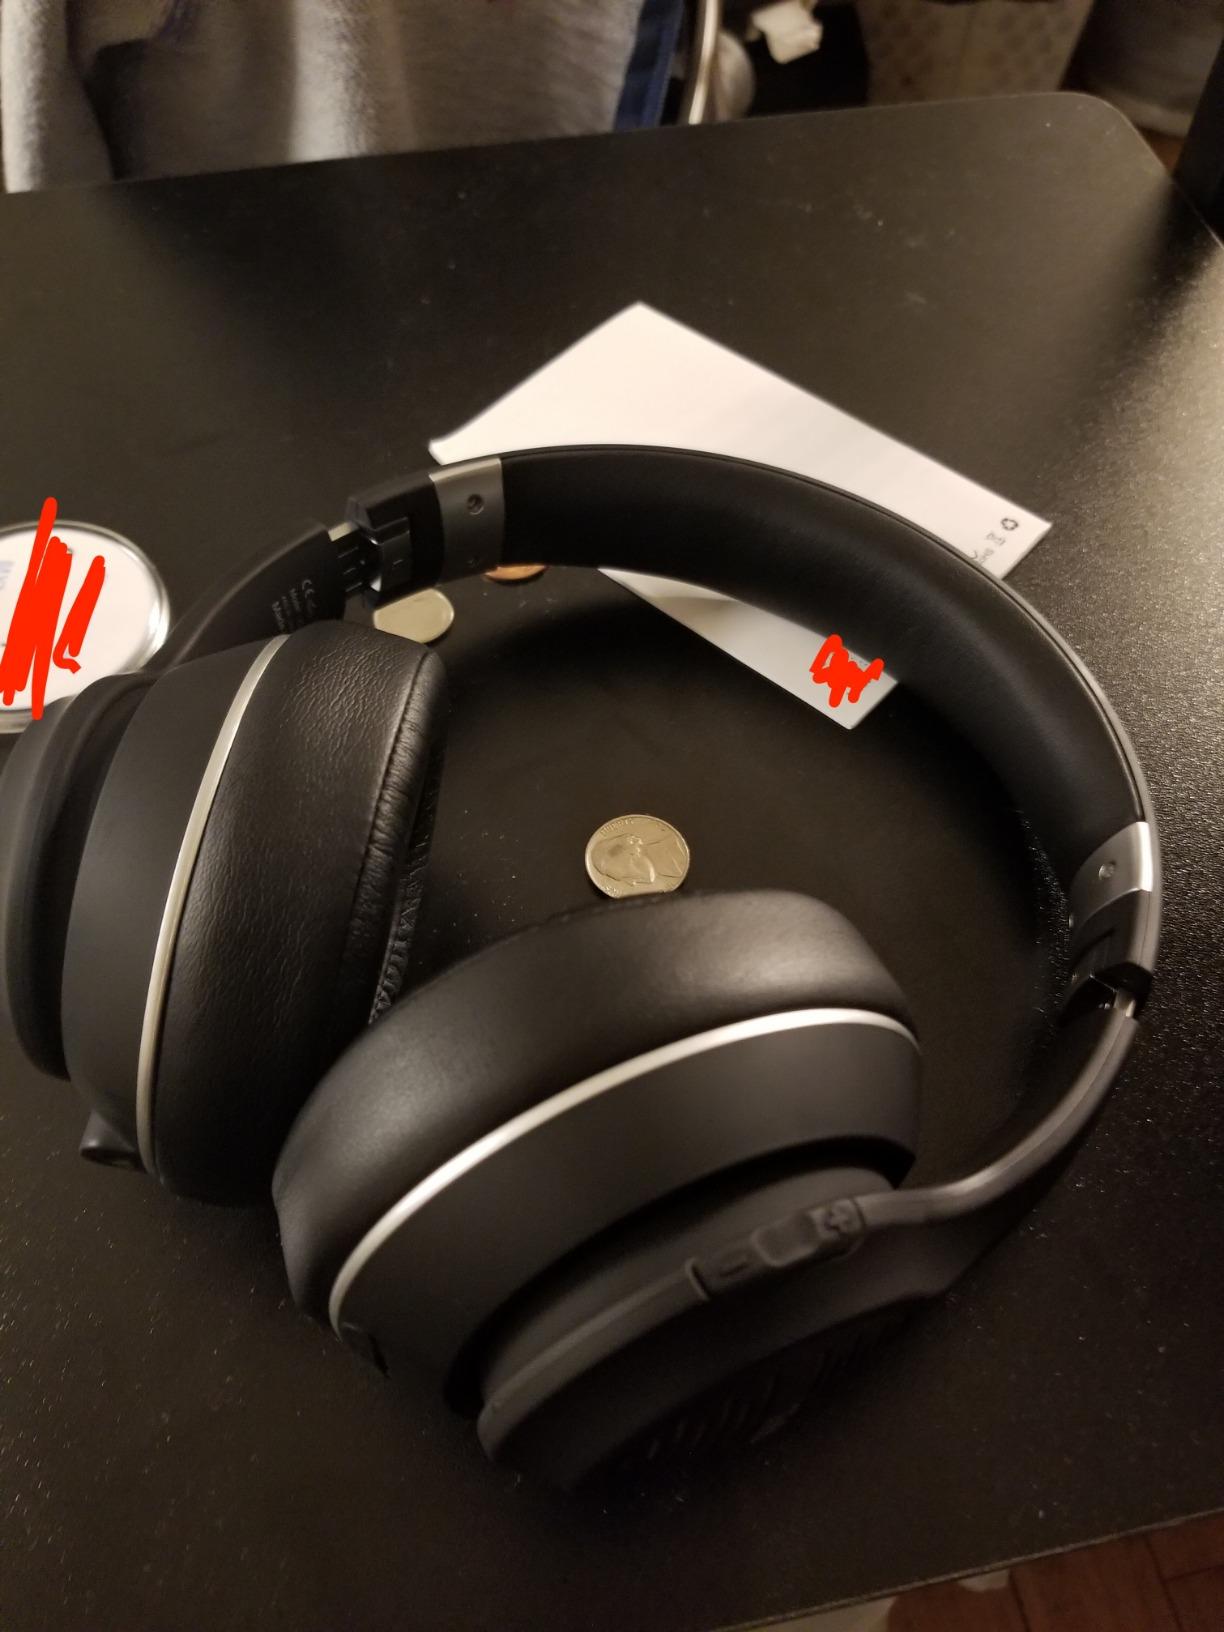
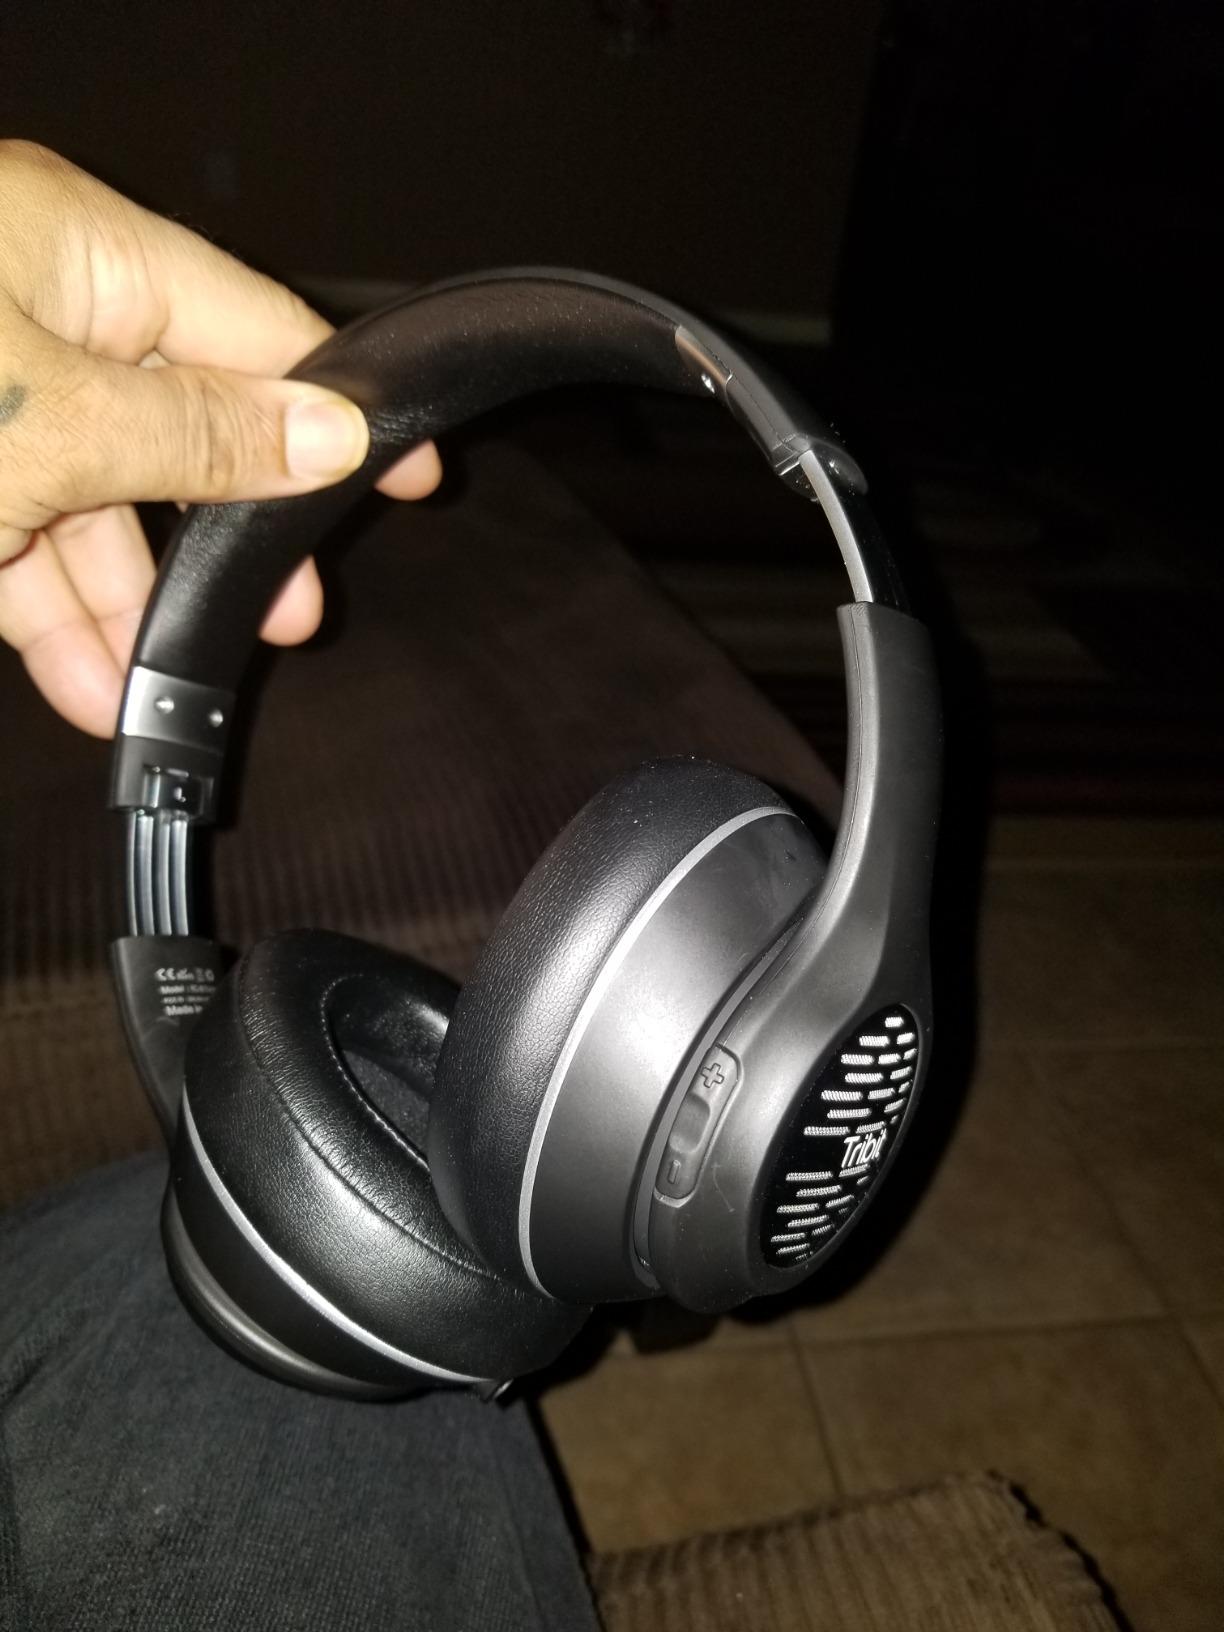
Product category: headphones
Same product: yes